Great Fire of London

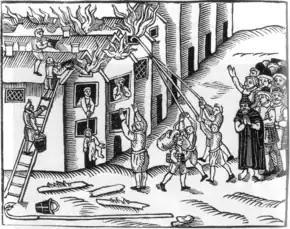
"Firehooks" being used to fight a fire at Tiverton in Devon, England, 1612

Fires were common in the crowded wood-built city with its open fireplaces, candles, ovens, and stores of combustibles. A thousand watchmen or "bellmen" who patrolled the streets at night watched for fire as one of their duties. Self-reliant community procedures were in place for dealing with fires, and they were usually effective. "Public-spirited citizens" would be alerted to a dangerous house fire by muffled peals on the church bells, and would hastily congregate to fight the fire.